Alice Chaucer, Duchess of Suffolk

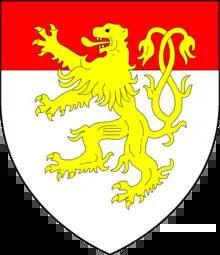
Arms of Chaucer, paternal arms of Alice de la Pole: "Argent, a chief gules overall a lion rampant double queued or", as visible on her monument in Ewelme Church

Alice Chaucer, Duchess of Suffolk (–1475) was a granddaughter of the English poet Geoffrey Chaucer. Married three times, she eventually became a Lady of the Most Noble Order of the Garter, an honour granted rarely to women and marking the friendship between herself and her third husband, William de la Pole, 1st Duke of Suffolk, with King Henry VI and his wife Margaret of Anjou.